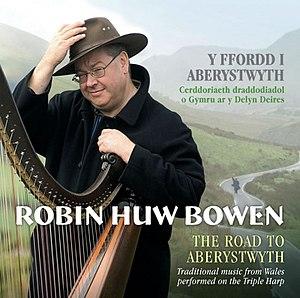
Robin Huw Bowen, né à Liverpool en 1957 est un musicien, harpiste gallois, donc britannique, son jeu avec la harpe triple lui vaut une grande réputation.